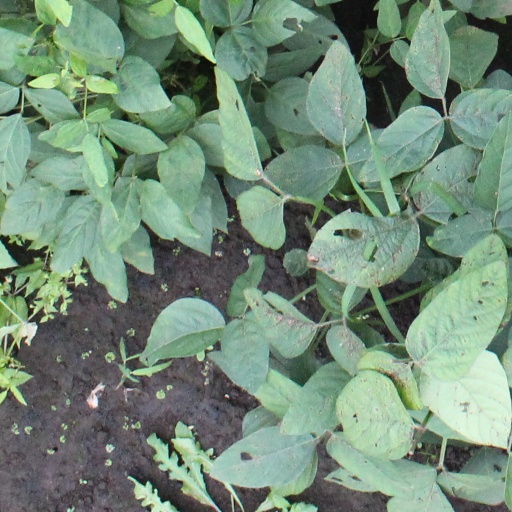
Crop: soybean